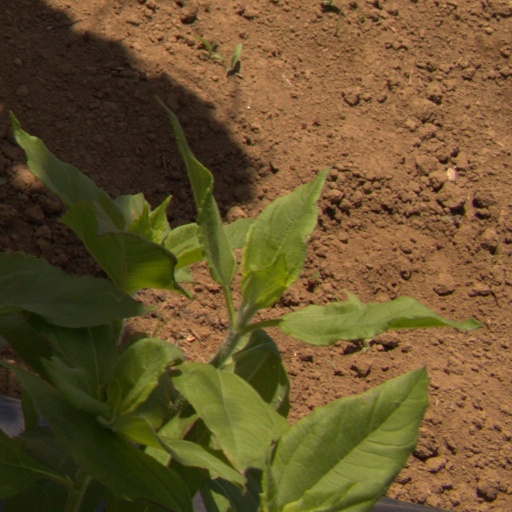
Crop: Jerusalem artichoke